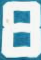
Number: 8